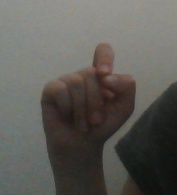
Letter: fa